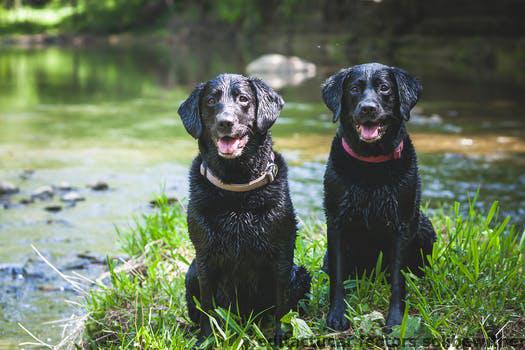
Label: Watermark